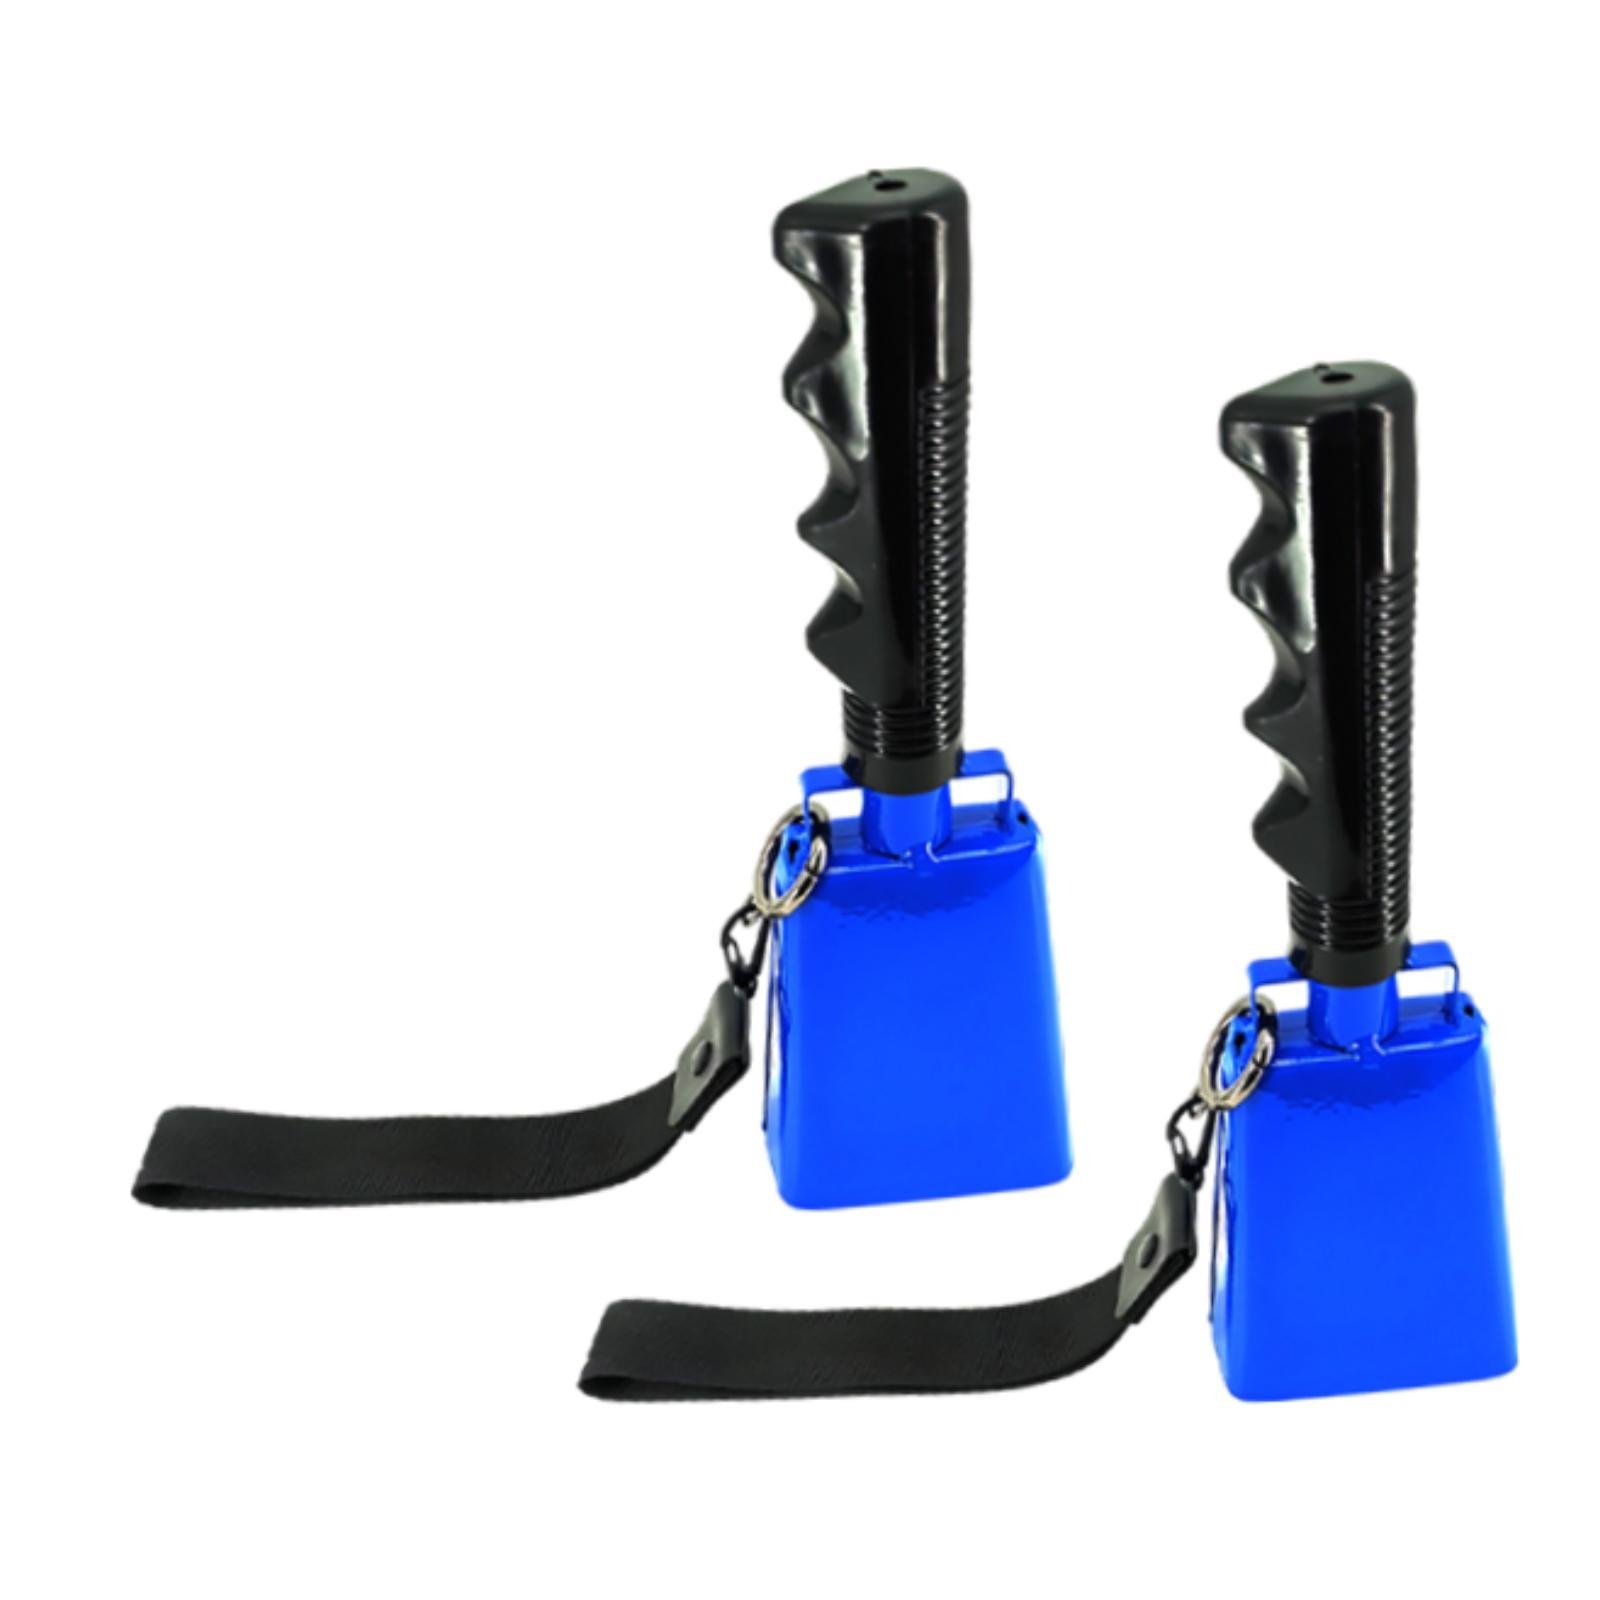
Crofta 2Pcs Cowbells for Sporting Events Lound for Football Games Farm Celebrations Blue
Description: 【Sturdy Material】: This cowbells for sporting events are made of quality metal material, ensuring durability and great sound quality. It features a comfortable anti slip handle that is easy to grip 【Loud and Clear】: The cow bells with hand straps are designed to produce a loud sound, adding and attraction to your performance or event 【With Wrist Straps】: Each cowbell comes with 21.5 cm/8.46 inch comfortable wrist strap for easy carrying and use. You can easily swing the cowbell during activities without it falling off, allowing you to enjoy the fun of the event 【Wide Applications】: Our handheld cowbells are suitable for energizing sports events, enhancing farm celebrations, increasing excitement at weddings and parties, promoting concert interactions, expanding community activities as well as cheering on sports events 【Package Includes】: Each package includes 2 cowbells and 2 hand straps, with single cowbell size 23 cmx7.2 cmx5 cm/9.06 inchx2.83 inchx1.97 inch and the strap length 21.5 cm/8.46 inch Specification: Material: Metal Size Chart: Single Cowbell: 23 cmx7.2 cmx5 cm/9.06 inchx2.83 inchx1.97 inch Strap Length: 21.5 cm/8.46 inch Package Includes: 2 Cowbells 2 Hand Straps Note: Please allow slightly errors due to manual measurement and different monitors.
Brand: Crofta
Category: Arts & Entertainment > Party & Celebration > Party Supplies > Noisemakers & Party Blowers > Hand Clappers